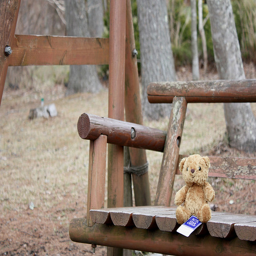
A small brown teddy bear sitting on a wooden bench in a park.
a teddy bear sitting on a wooden bench out doors
A teddy bear sitting on the edge of a wooden swing.
A small stuffed bear is sitting on a bench
A teddy bear sitting on a swinging bench made of wood,